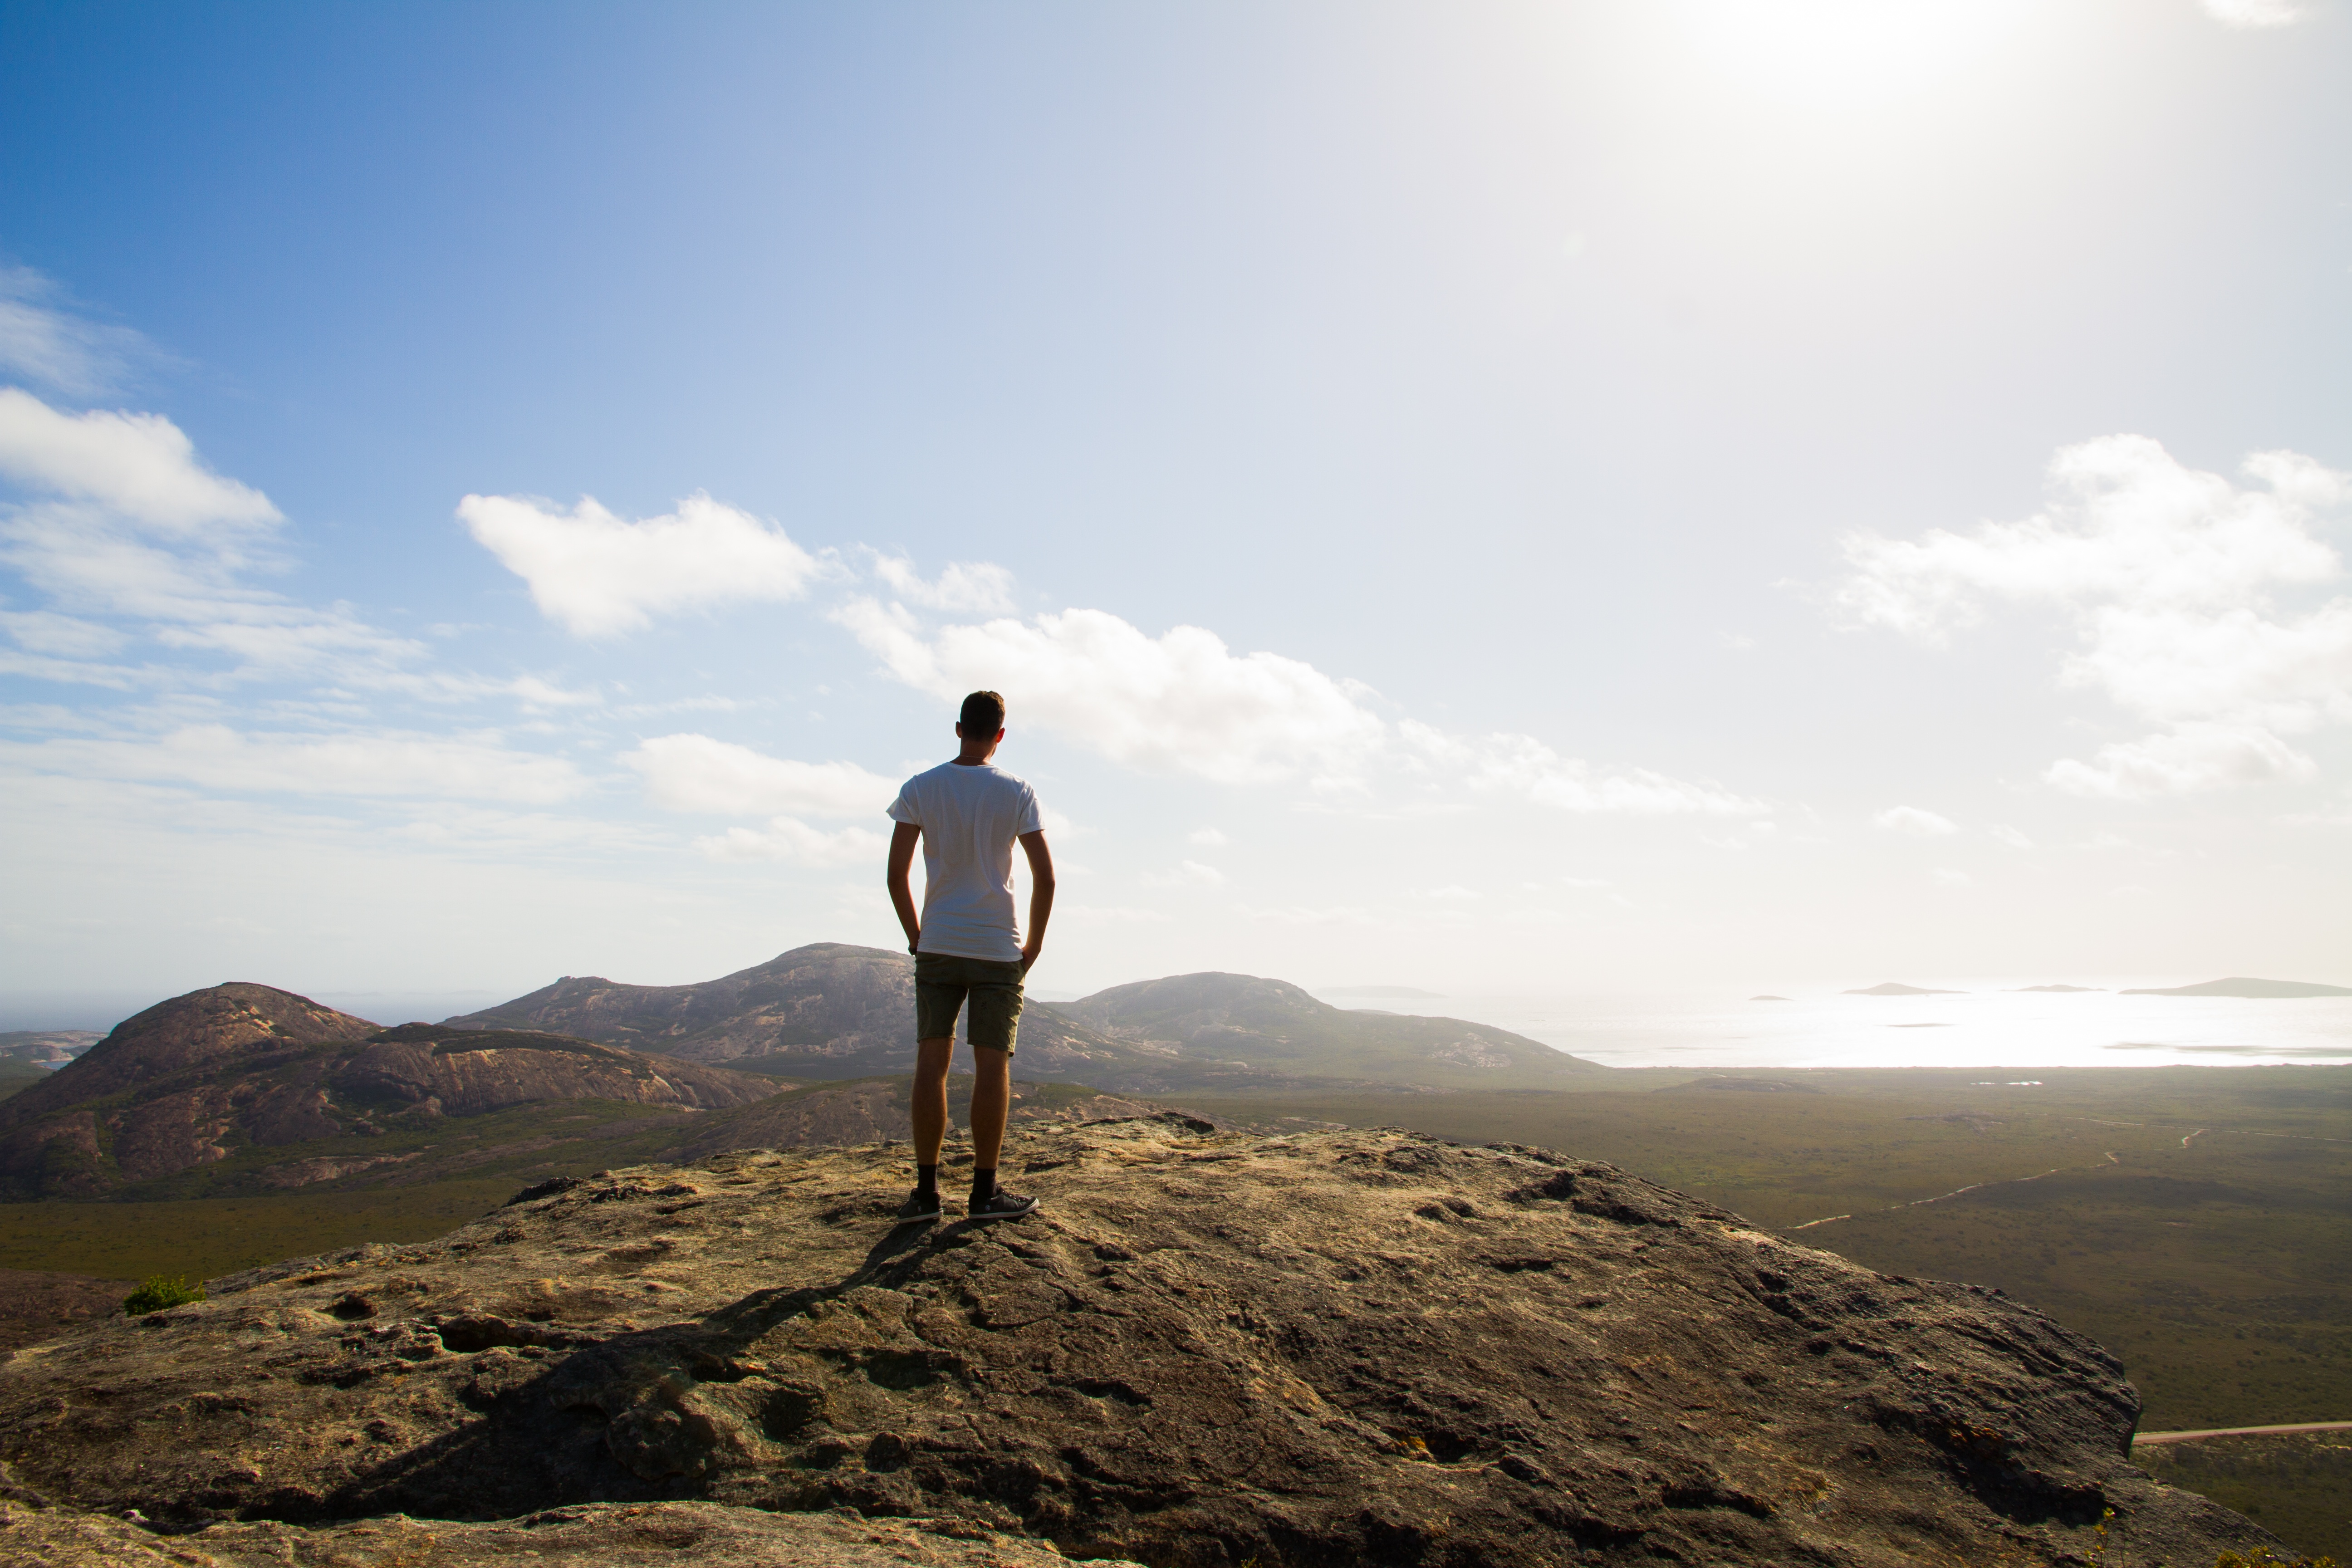
sea, coast, rock, ocean, horizon, walking, mountain, sunlight, hill, adventure, vacation, travel, cliff, terrain